Luzerne County, Pennsylvania

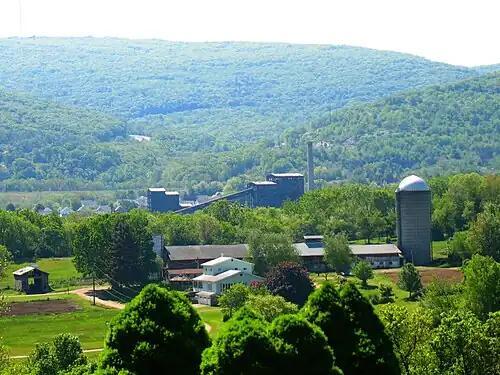
Ashley's abandoned Huber coal breaker in May 2008

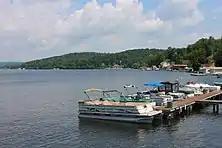
Harveys Lake in June 2015

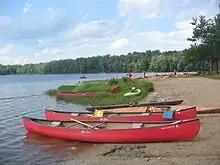
Canoes on the shores of Lake Jean in Ricketts Glen State Park, July 2010

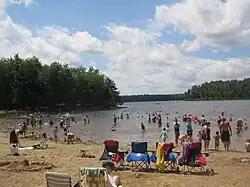
A beach on Lake Jean in July 2010

At the beginning of the 20th century, Luzerne County was in the midst of an economic boom. Industry, which included manufacturing and coal mining, drew thousands of immigrants (mostly from Europe) to the region. However, there were several drawbacks to the industrial boom. Labor unrest, mining accidents, and child labor were just a few problems facing the county. Labor disputes led to miners striking in the late 1800s and early 1900s. The Great Strike of 1902 gained national attention when it threatened to shut down the winter fuel supply for major U.S. cities. At that time, residences were typically heated with anthracite (or "hard coal"). The United Mine Workers of America protested for higher wages, shorter workdays, and the recognition of their union. President Theodore Roosevelt became involved and set up a fact-finding commission that suspended the strike. The strike never resumed, as the miners received a ten percent wage increase and reduced workdays (from ten to nine hours). It was the first labor dispute in which the U.S. federal government intervened as a neutral arbitrator.